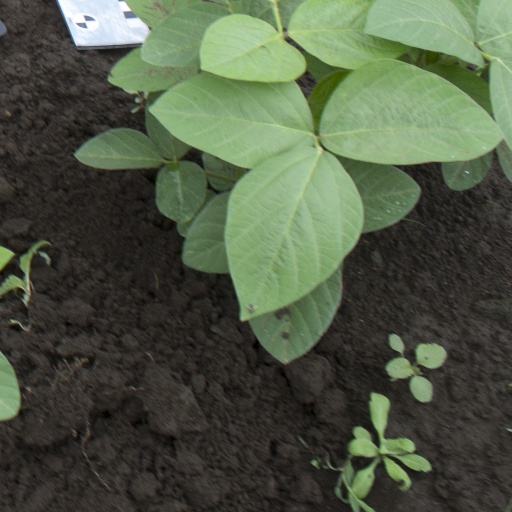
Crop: soybean